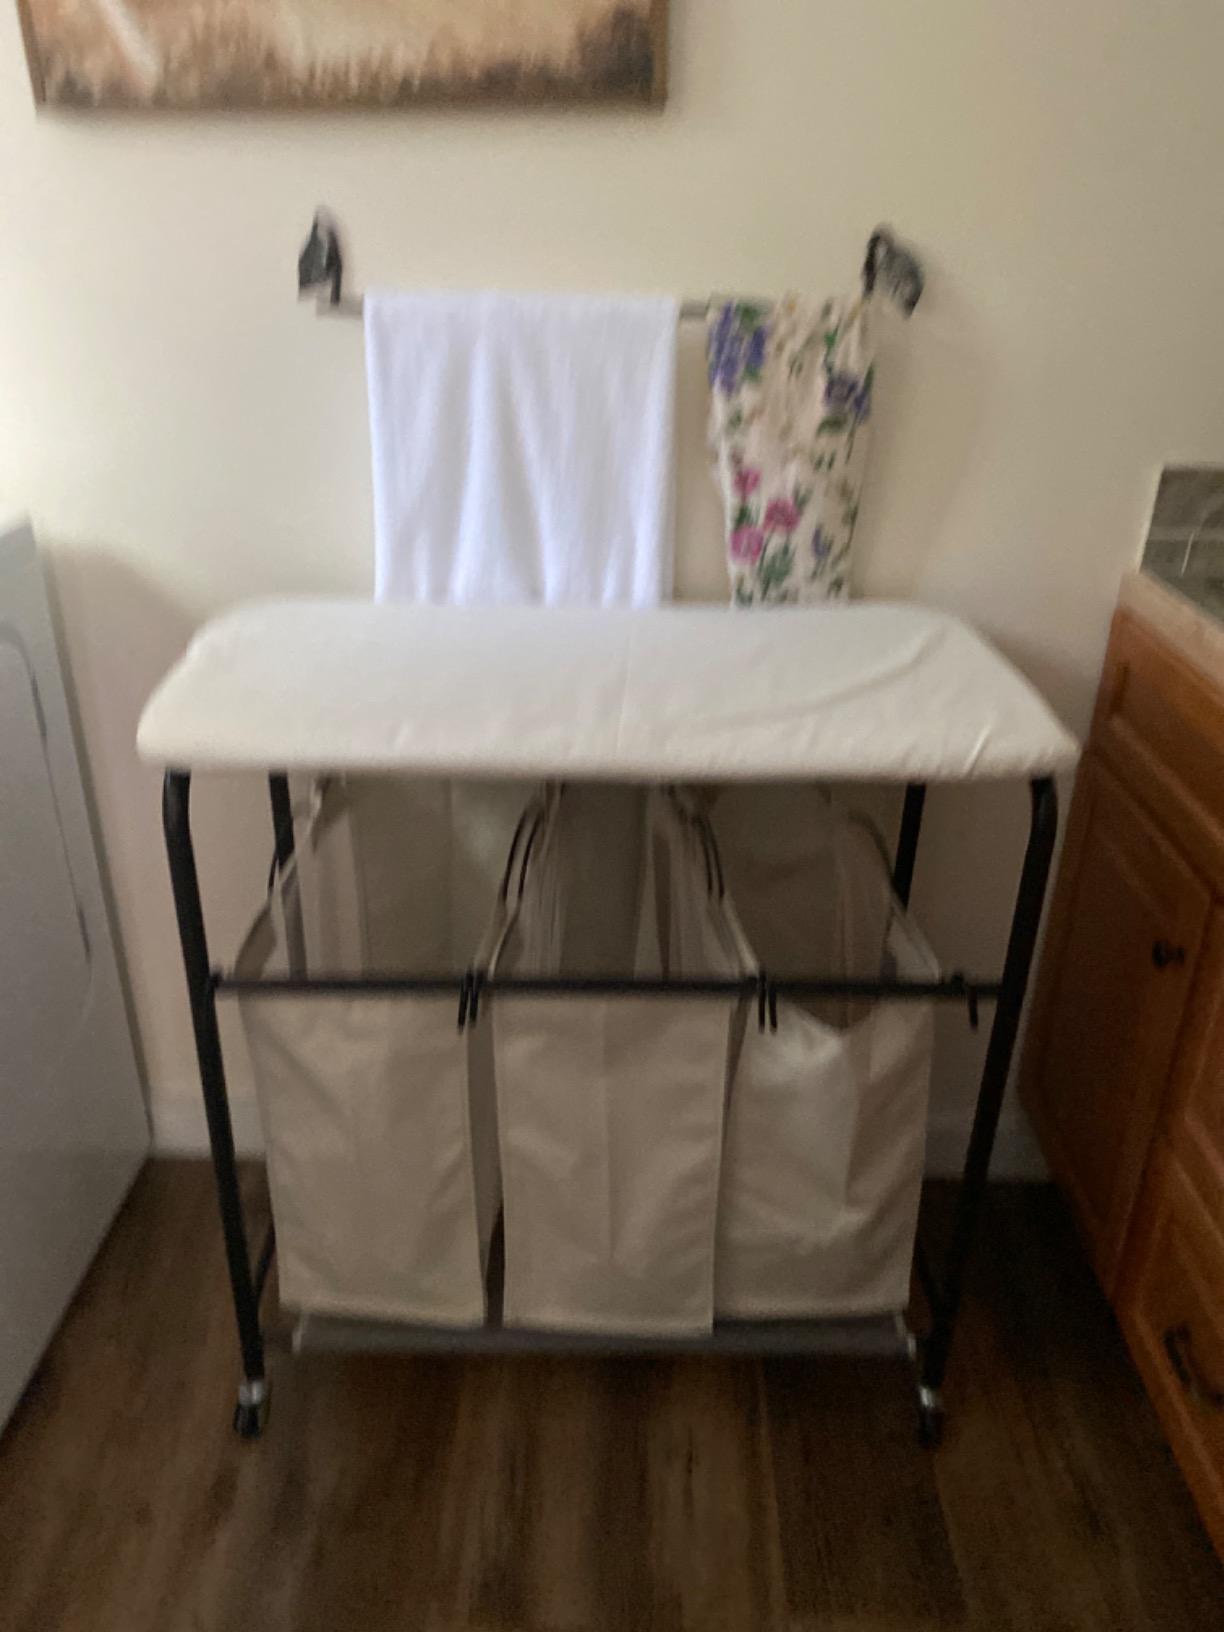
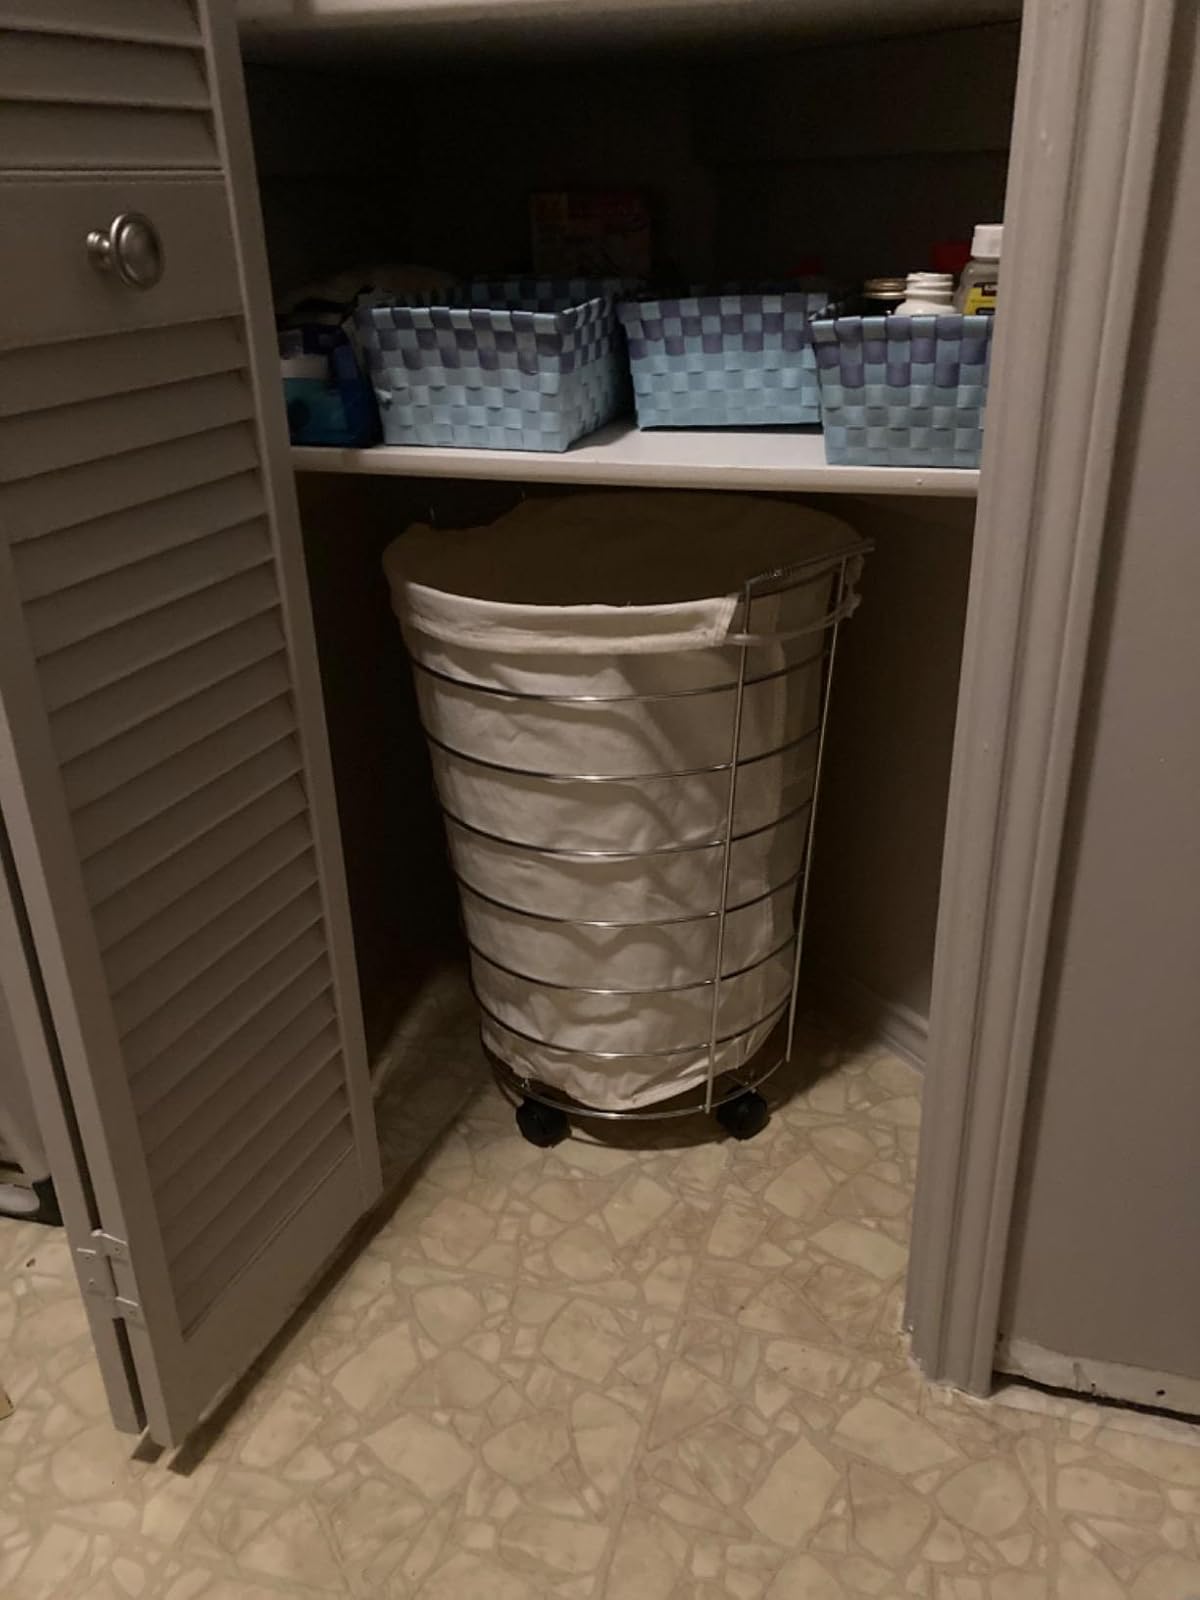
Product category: items_hamper
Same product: no